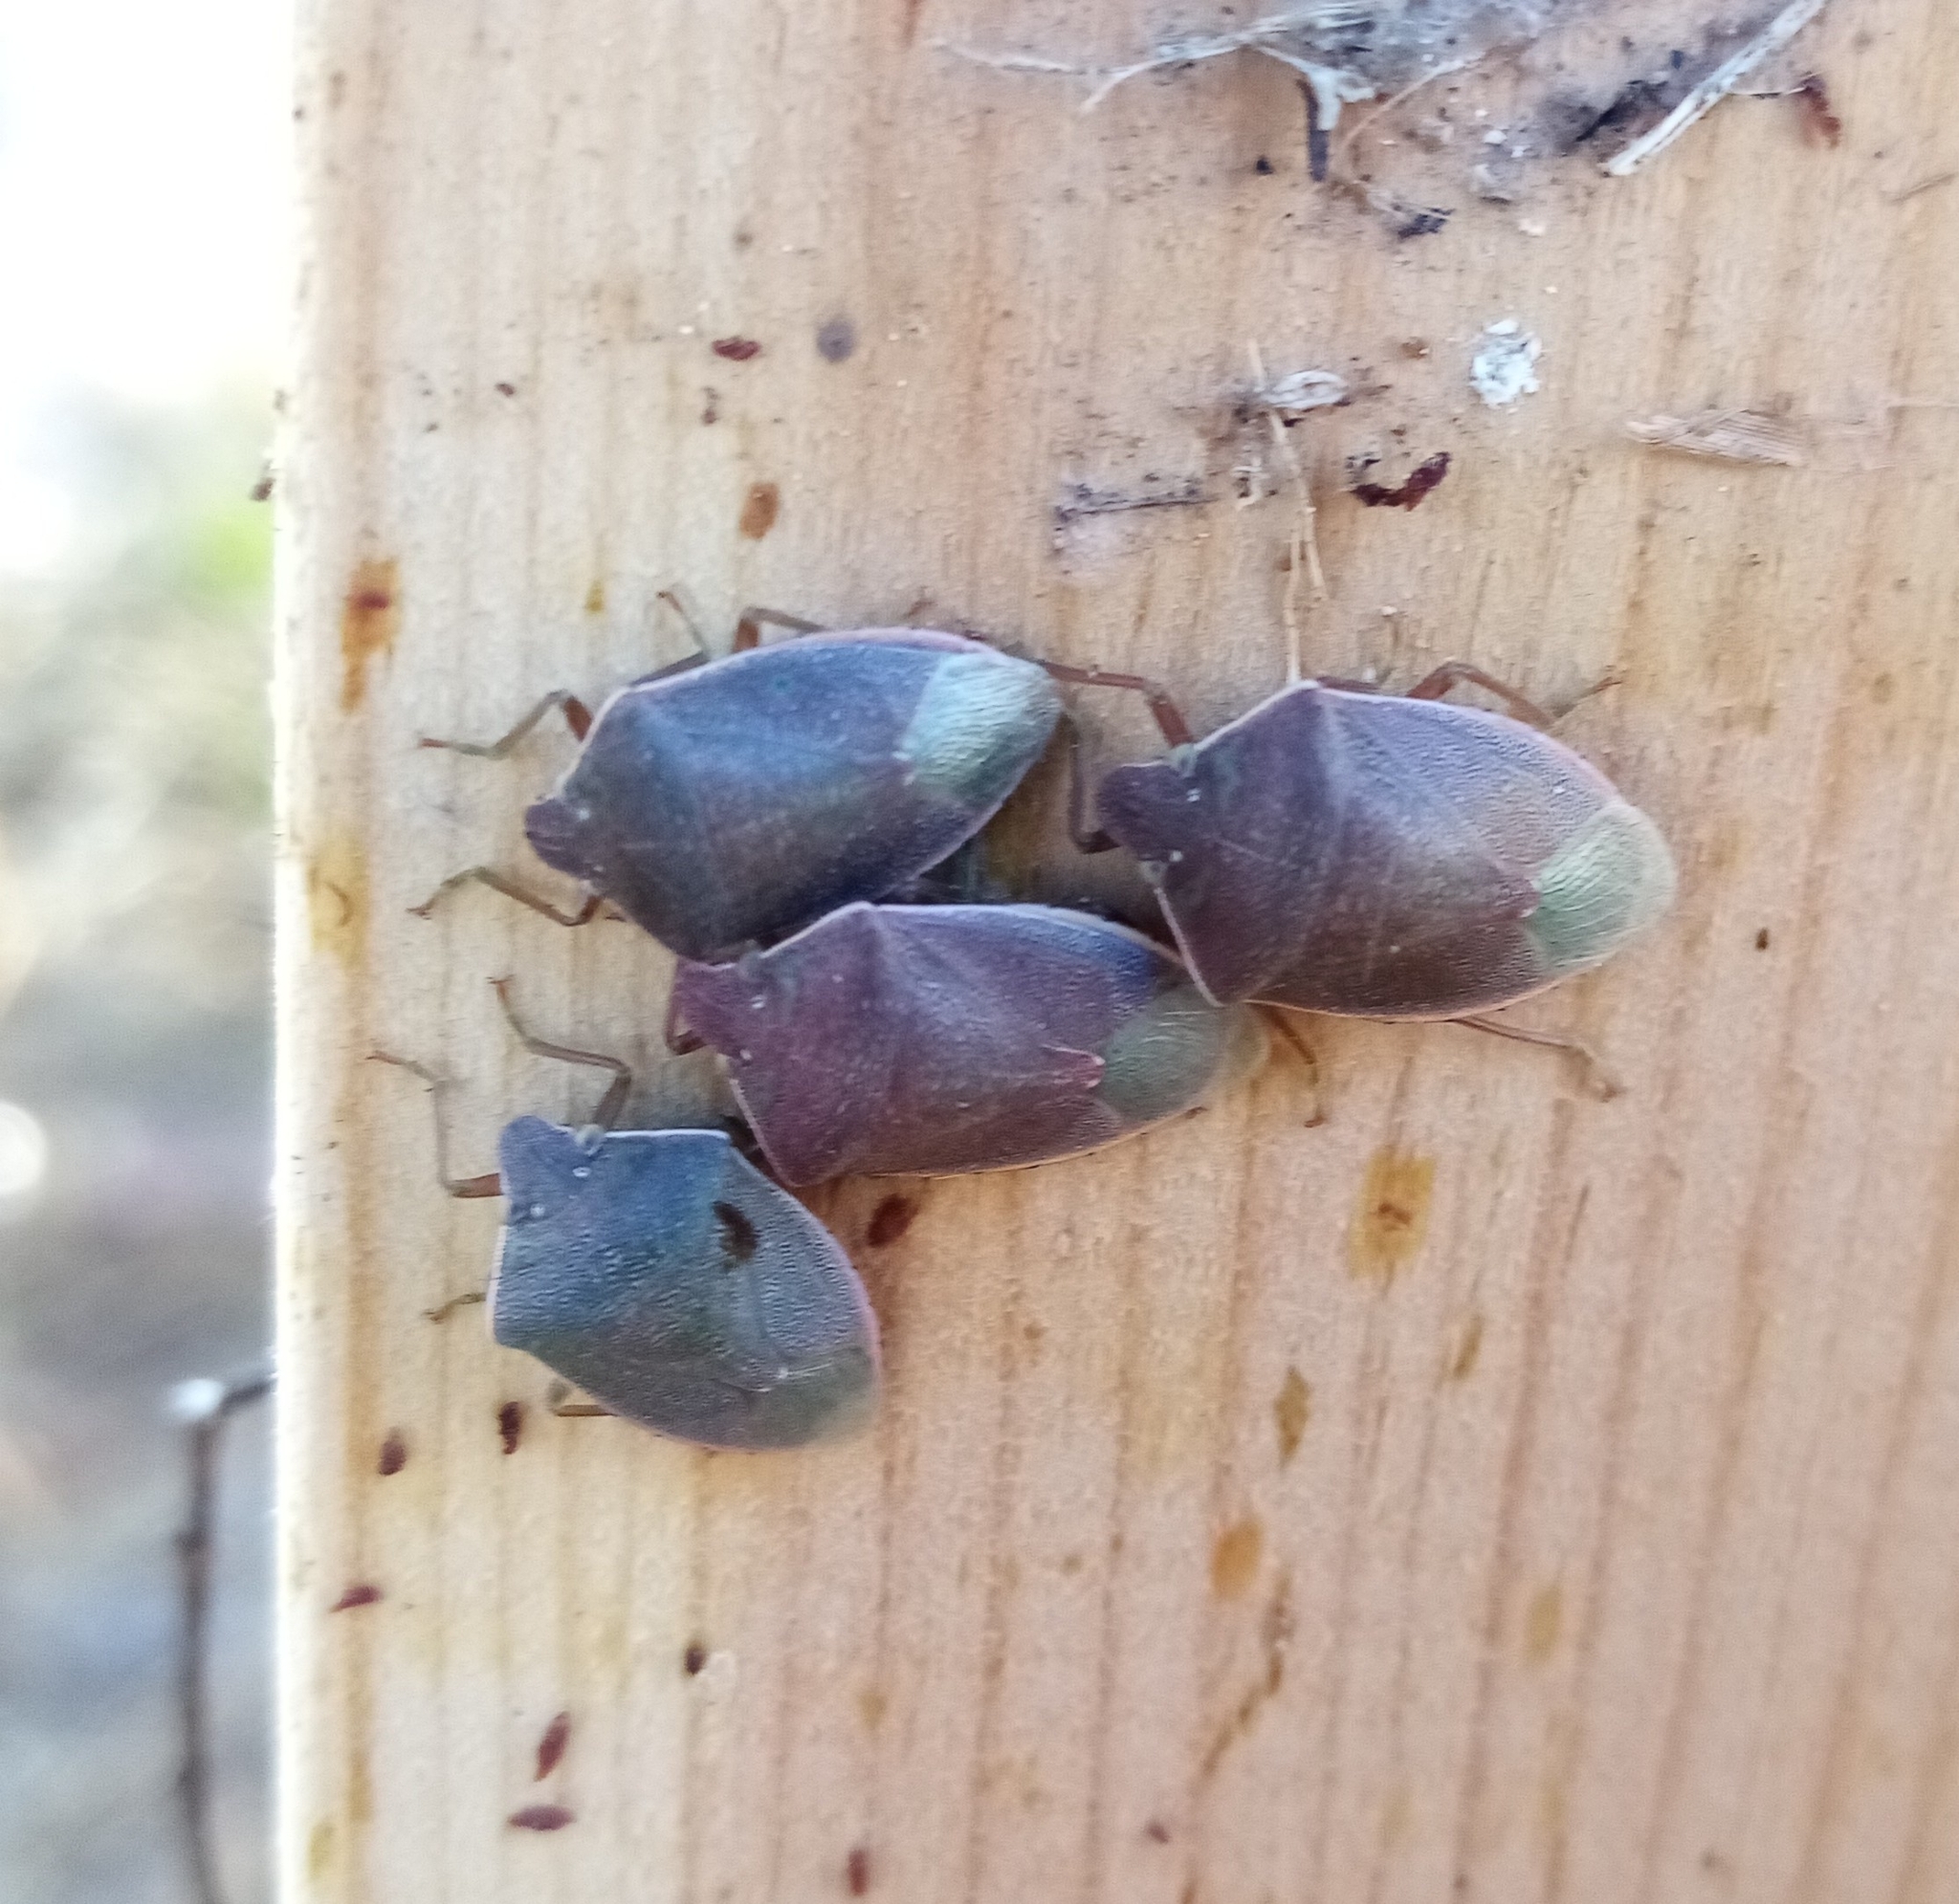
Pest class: stink_bug